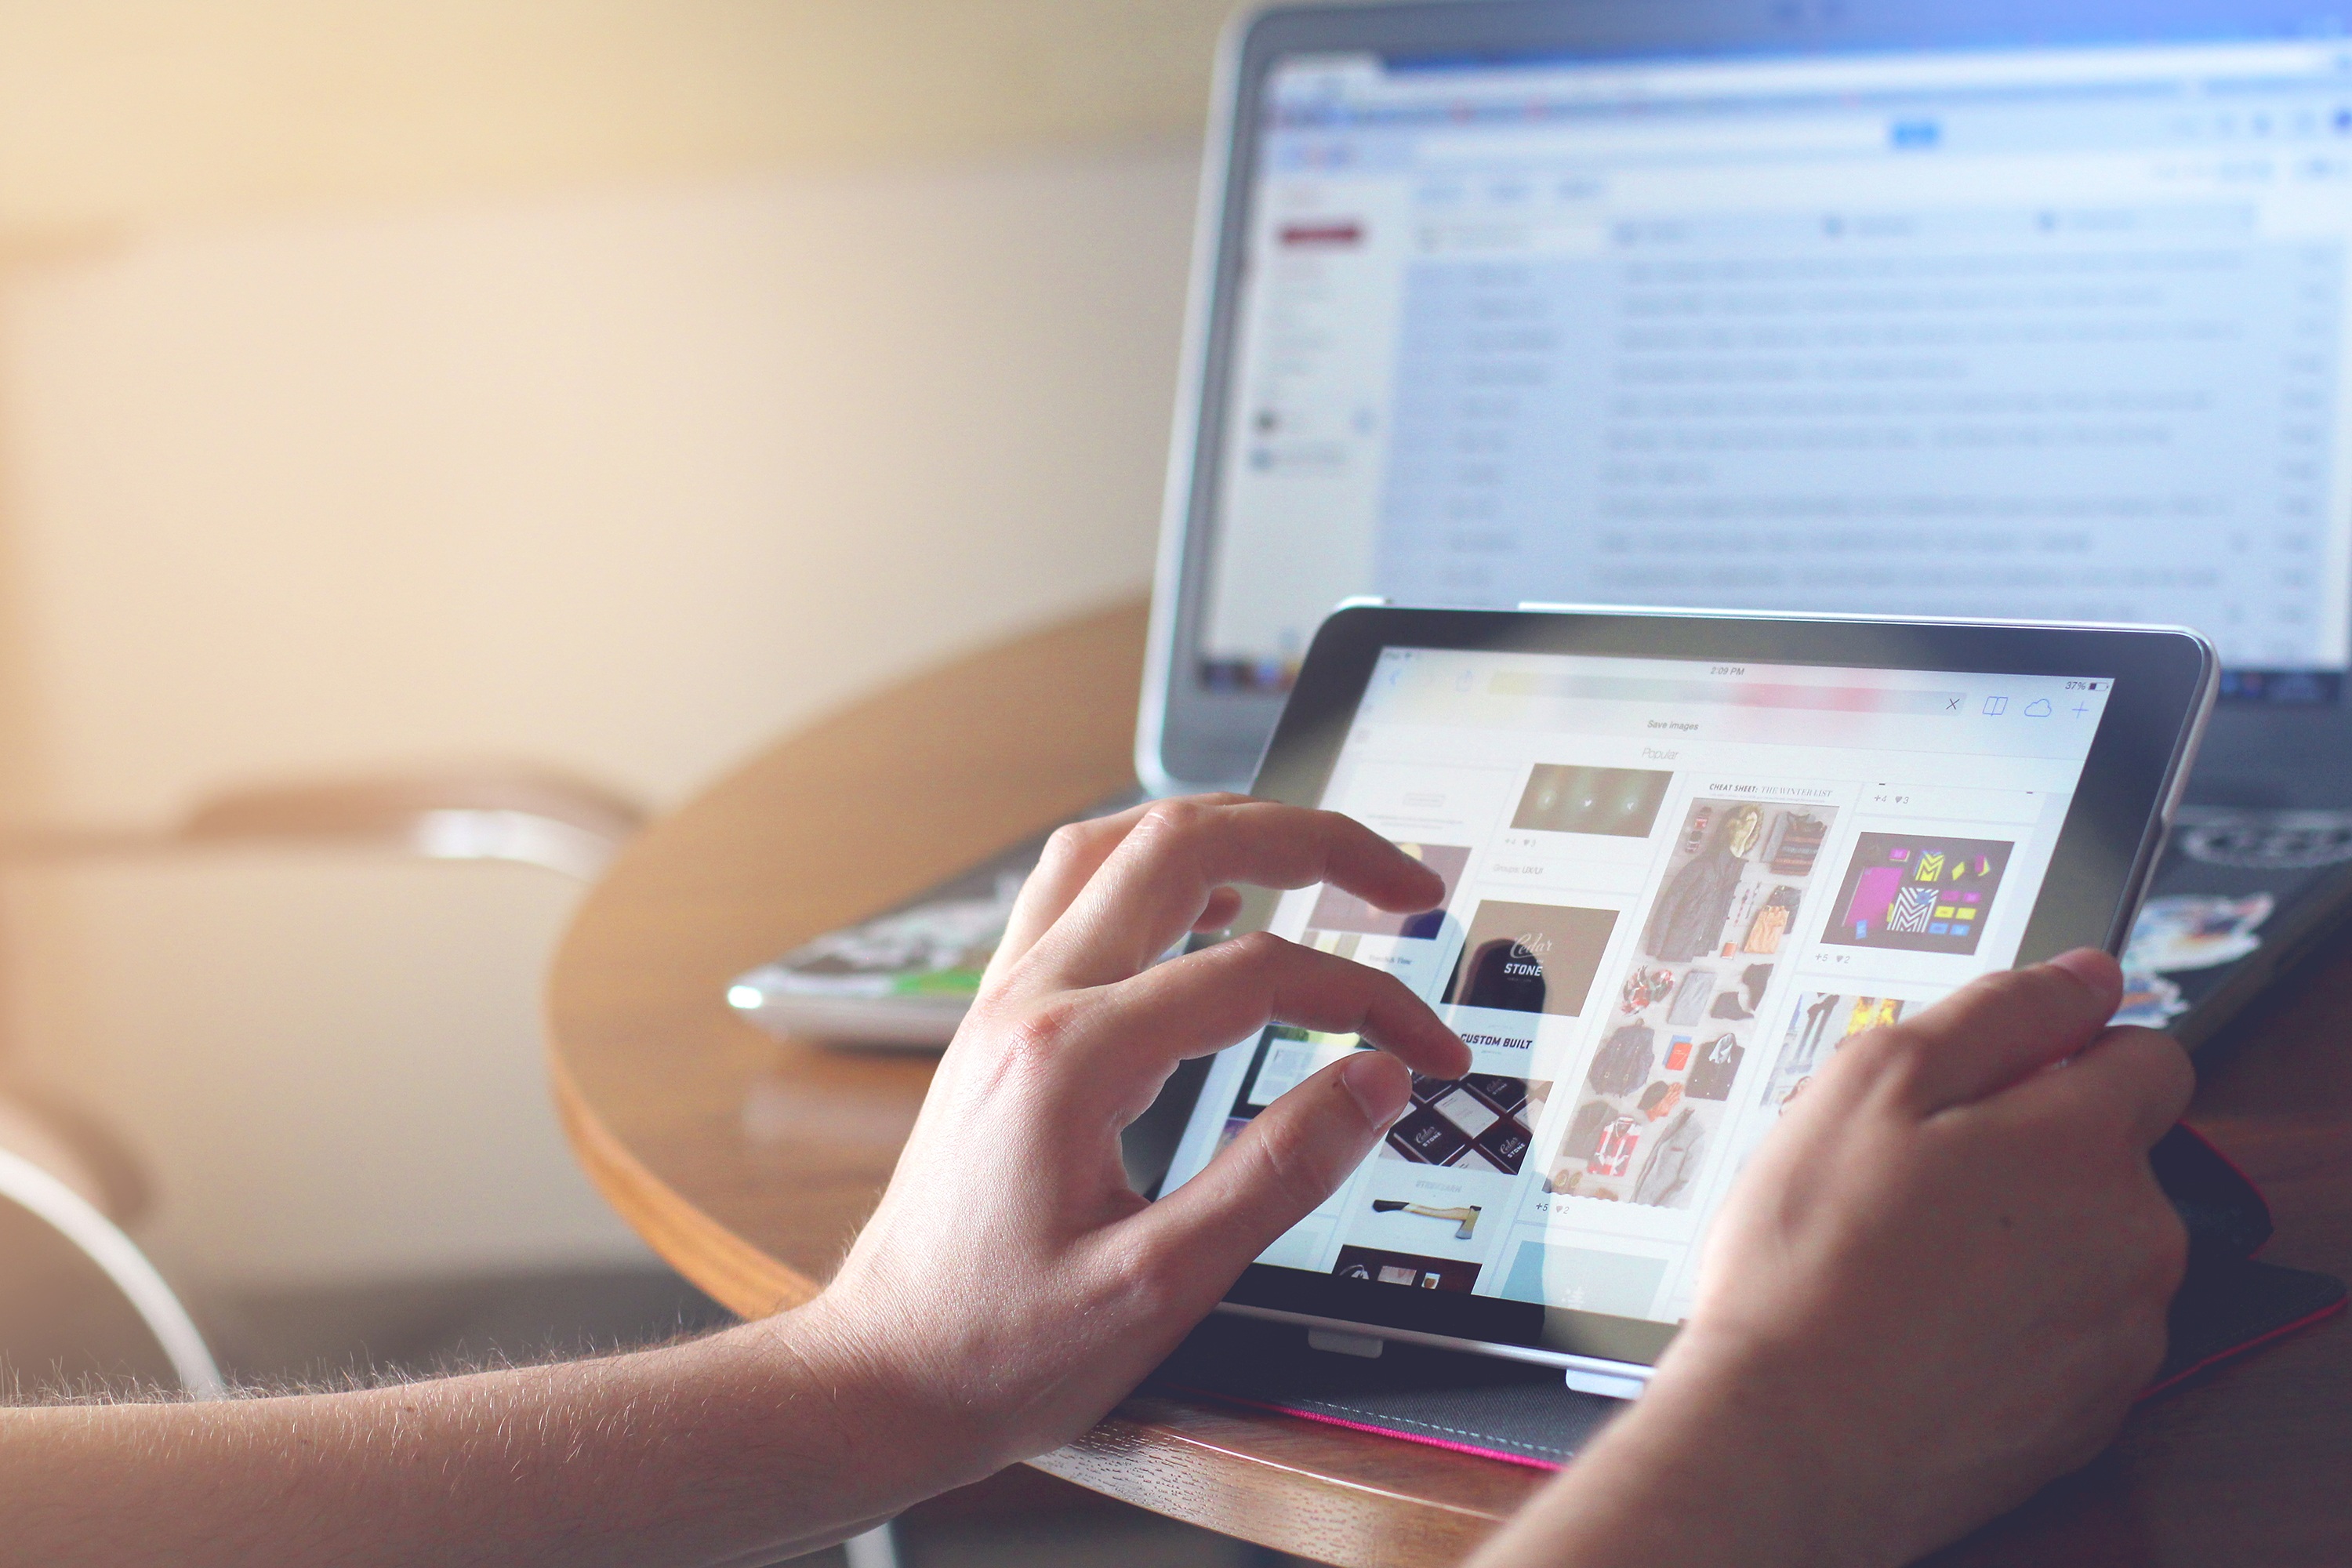
laptop, computer, mobile, writing, hand, screen, ipad, technology, internet, touch, tablet, communication, gadget, business, modern, electronic, device, design, display, visual, digital, media, touchscreen, learning, pc, document, information, input, multimedia, wireless, mobility, portable, personal computer, communicator